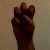
The image shows a hand gesture representing the letter 'E' in Indian Sign Language.